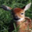
Label: deer